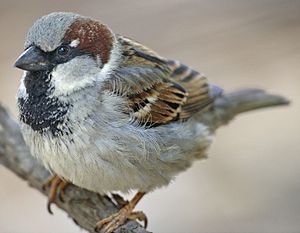
Gråspurv
En han i yngledragt
En han i yngledragt
Gråspurv er en fugl, som udelukkende findes ved beboede steder og som er tæt knyttet mennesket og dets husdyr. Arten var oprindelig kun udbredt i Europa, Nordafrika og Asien, men blev senere medbragt til andre dele af verden.